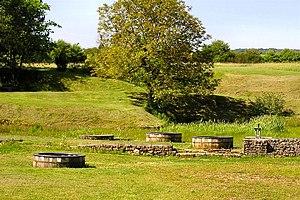
Le site archéologique celtique et gallo-romain des Fontaines salées, à cheval entre Foissy-lès-Vézelay et le sud de la commune de Saint-Père, Yonne, Bourgogne, France. Bassins de captage de l'eau, vue vers le sud-ouest. La rivière Cure coule à 75 m derrière le photographe.
L'histoire de l'Yonne est celle d'un département créé à la Révolution française, le 4 mars 1790 et dont le territoire recouvrait une partie des Anciennes provinces de France qu'étaient la Bourgogne, la Champagne, le Nivernais, l'Orléanais et l'Île-de-France.
L'Yonne est un département français. Il est traversé, du sud vers le nord, par la rivière qui lui a donné son nom, l'Yonne, affluent de la Seine, qui la rejoint à Montereau-Fault-Yonne. L'Insee et La Poste lui attribuent le code 89.
Le site archéologique des Fontaines Salées se situe à cheval sur la commune de Foissy-lès-Vézelay et le sud de la commune de Saint-Père, dans l'Yonne et dans le nord du Morvan, en France.